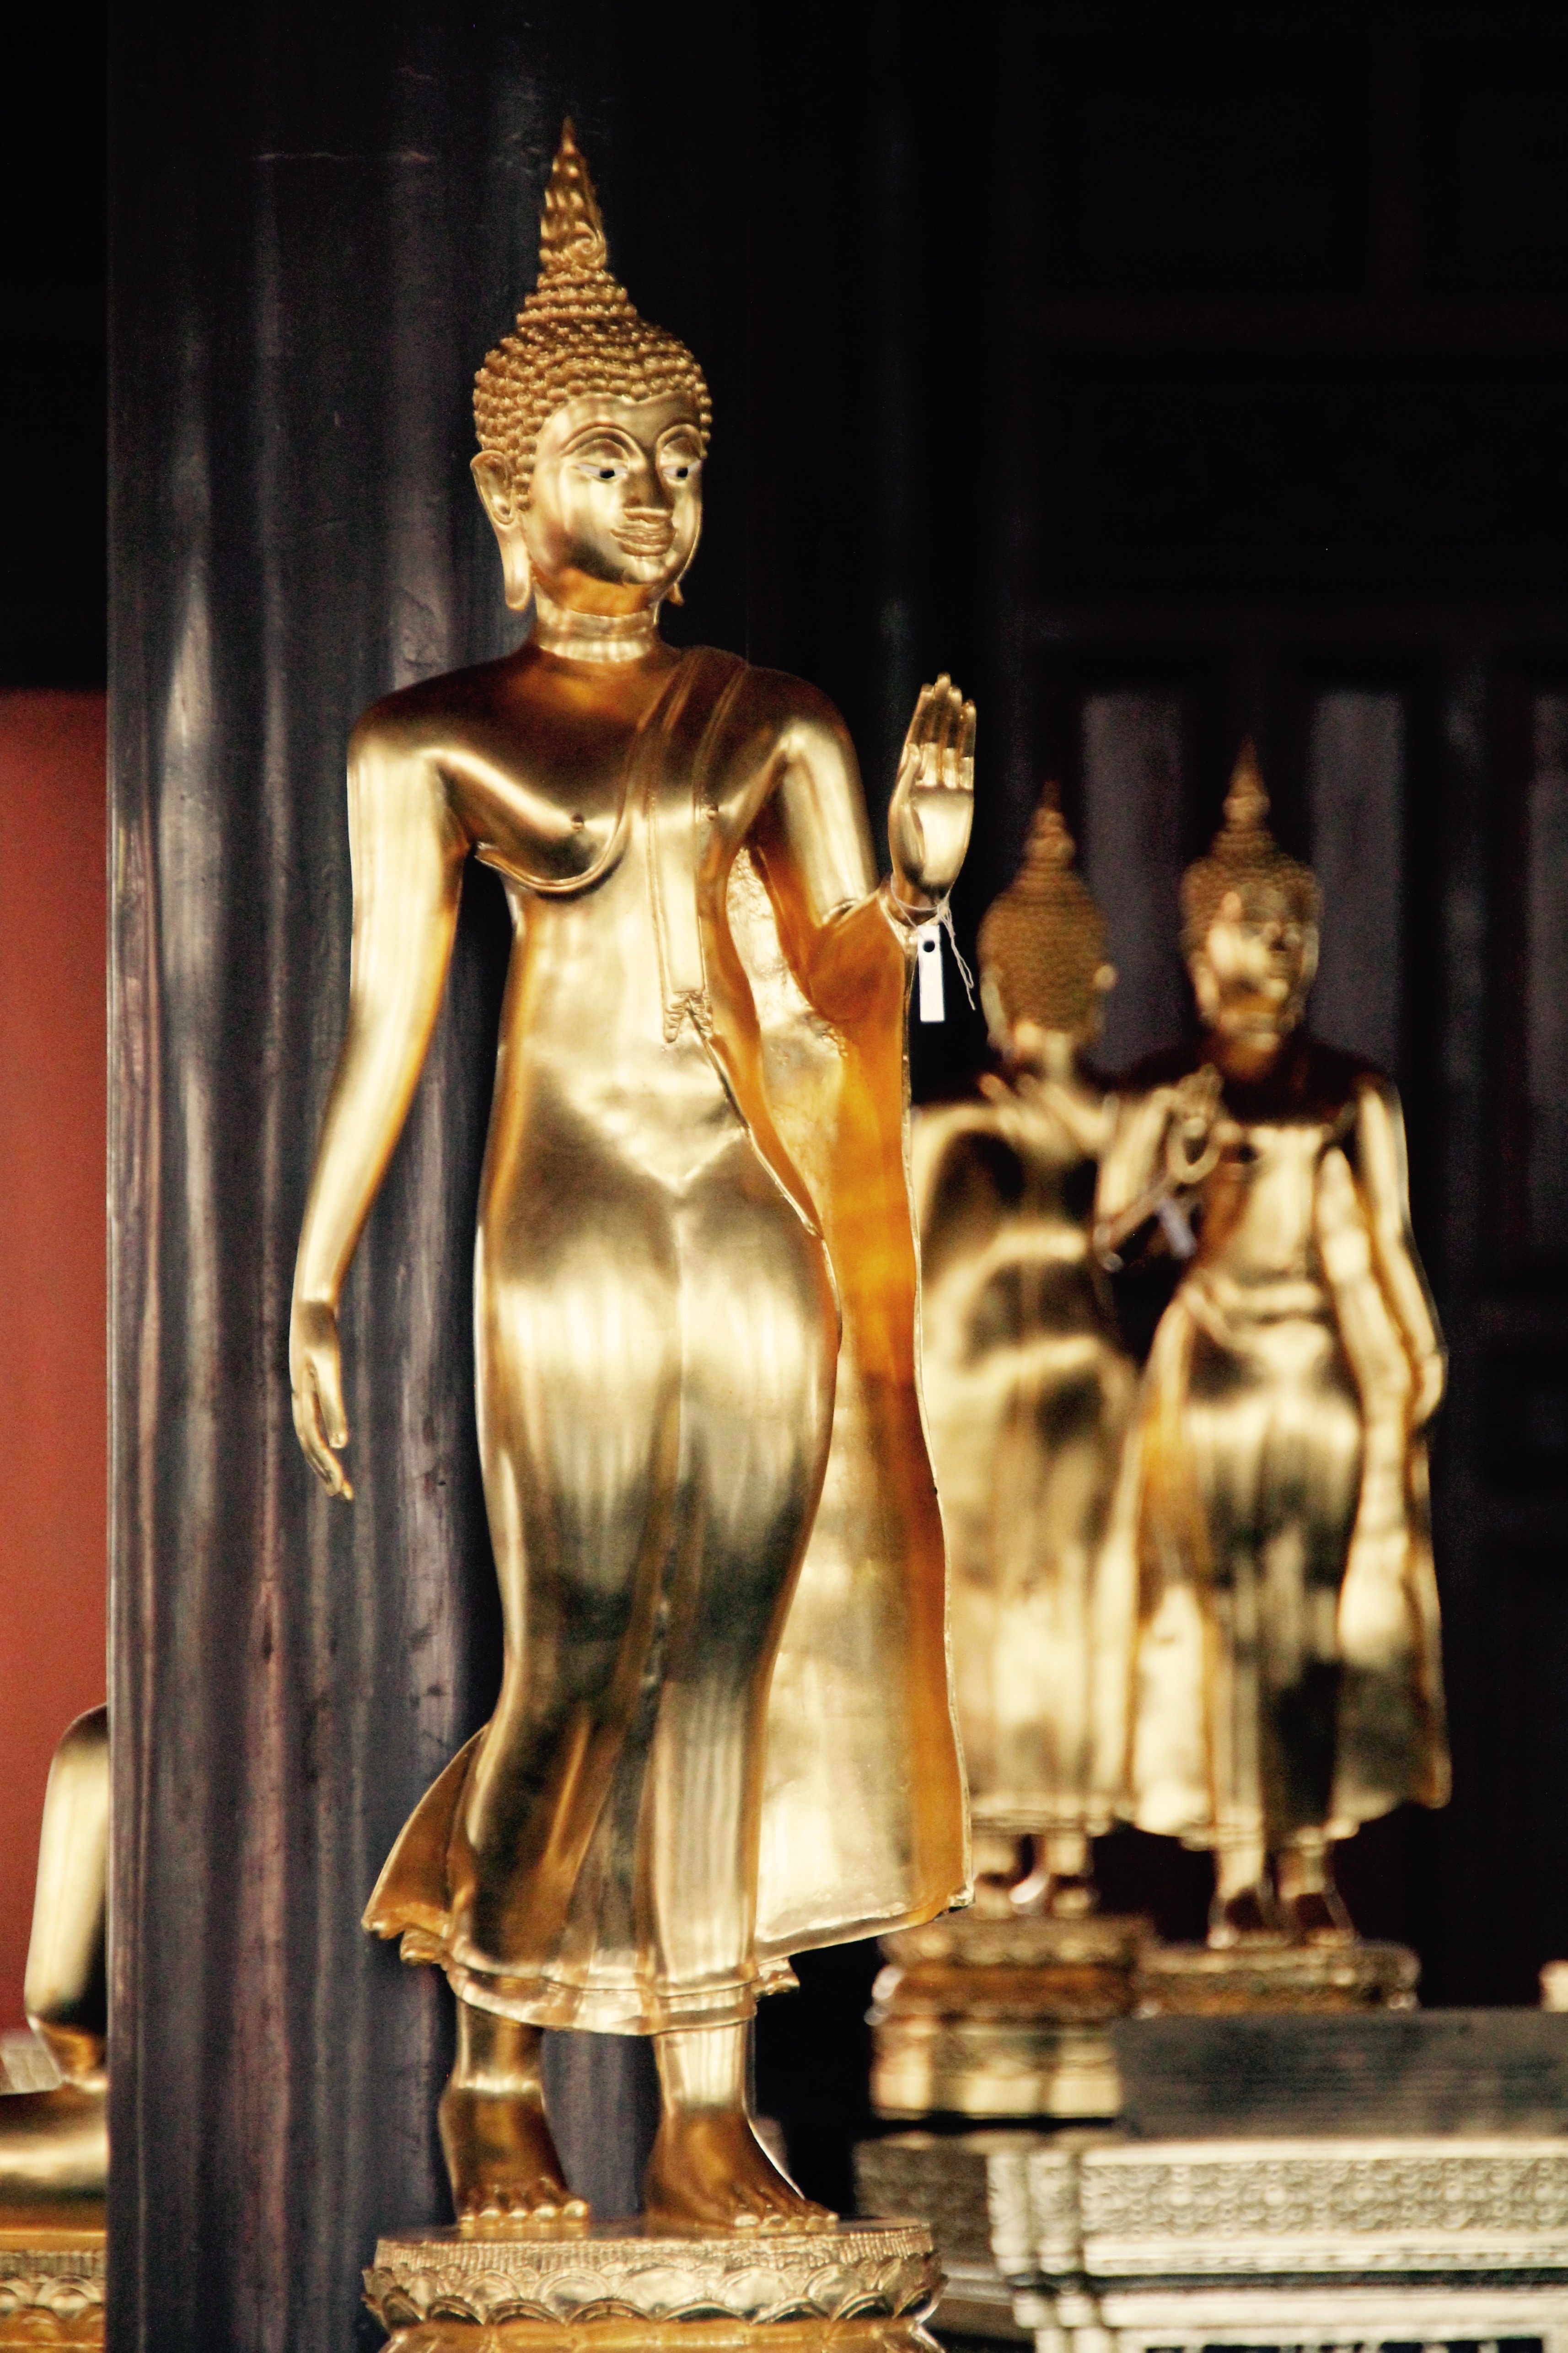
palace, old, monument, statue, buddhist, buddhism, religion, asia, thailand, sculpture, art, figure, meditation, gold, temple, altar, faith, shrine, buddha, bangkok, carving, wat, southeast, mythology, thai buddha, gautama buddha, ancient history